Princess Sarvath El Hassan

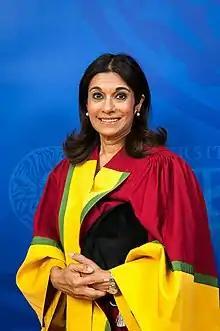
Princess Sarvath in 2015 receiving an honorary doctorate

Princess Sarvath El Hassan (born Sarvath Ikramullah on 24 July 1947) is a Jordanian royal and the wife of Prince Hassan bin Talal of Jordan. She was born in Calcutta on 24 July 1947, into the Suhrawardy family, a prominent Indian Muslim family.